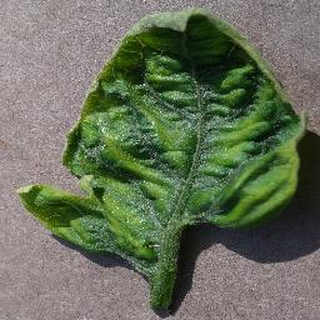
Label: tomato_yellow_leaf_curl_virus